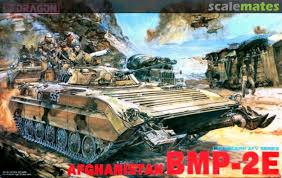
Label: BMP-2